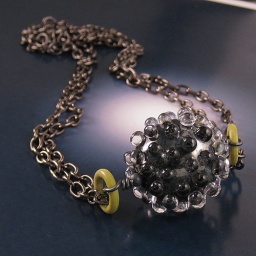
Black glass rolled in fine silver covered with clear bumps. 1&amp;quot; (on etsy).